Stackable switch

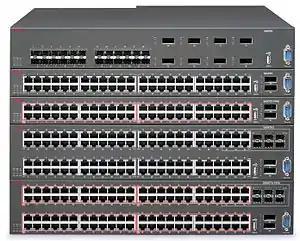
Avaya 5600 Family of stackable switches

A stackable switch is a network switch that is fully functional operating standalone but which can also be set up to operate together with one or more other network switches, with this group of switches showing the characteristics of a single switch but having the port capacity of the sum of the combined switches.